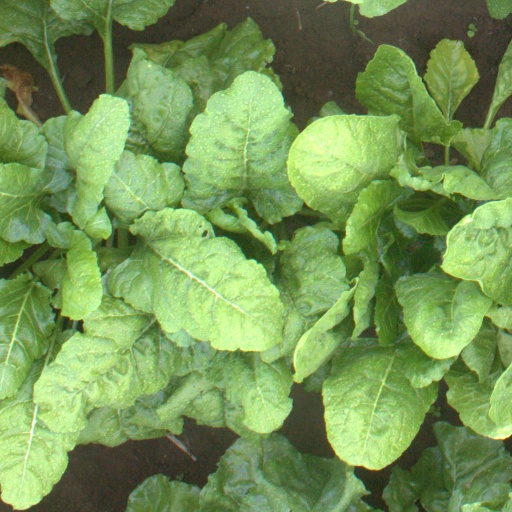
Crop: sugar beet